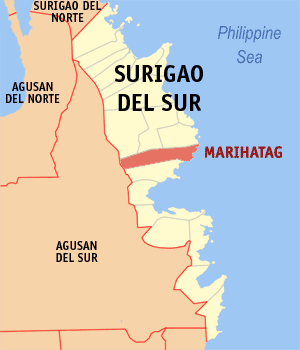
Marihatag est une localité de la province du Surigao du Sud, aux Philippines. En 2015, elle compte 18 518 habitants.